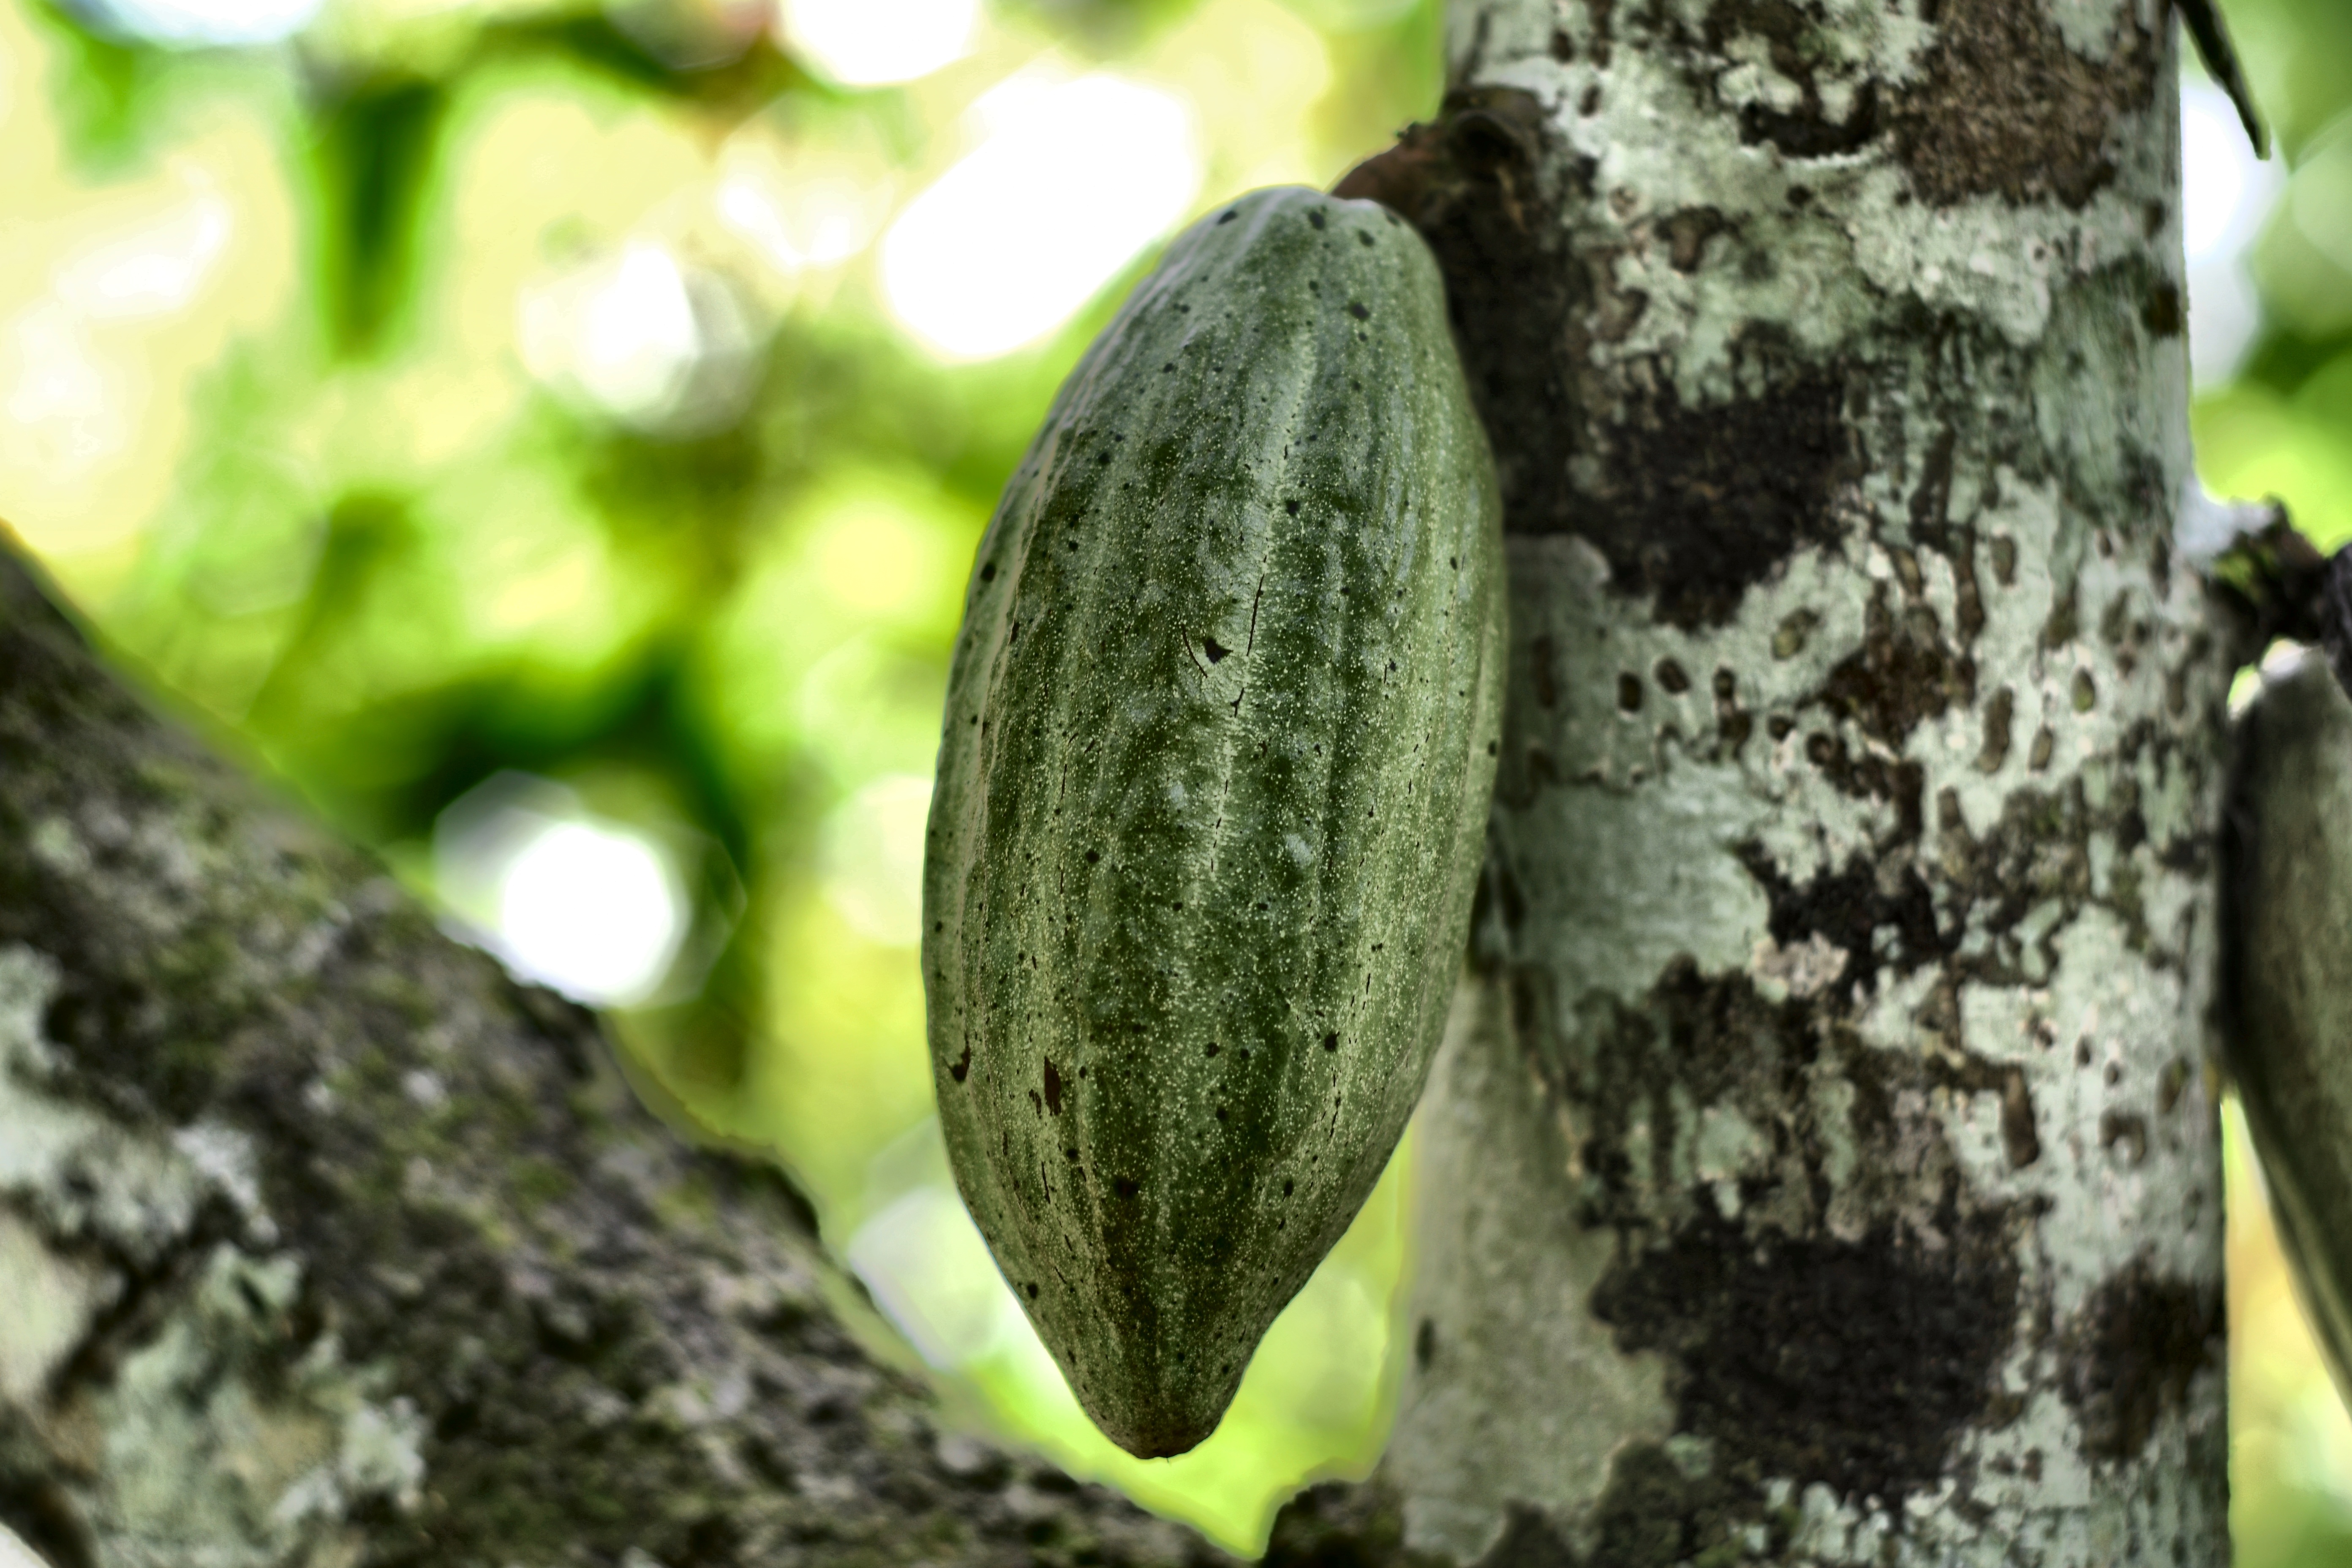
Maturity: unmature
Variety: Angoleta